Jacob de Punder

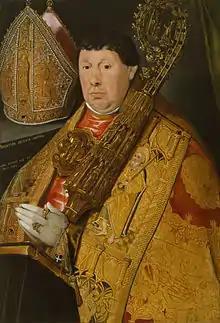
Portrait of Nicholas à Spira

Jacob de Punder or Jacques de Punder (1527 – c.1570), was a Flemish Renaissance painter mainly known for his portrait paintings.